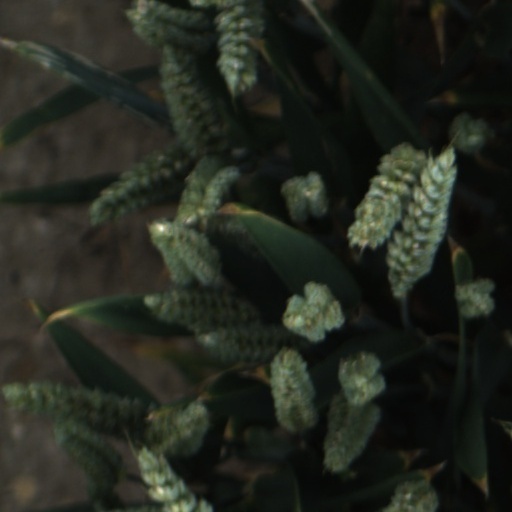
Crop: wheat